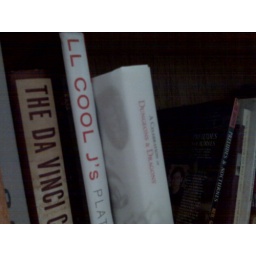
There's a book by LL Cool J next to a book about D&D on @FirstAidKit's shelf